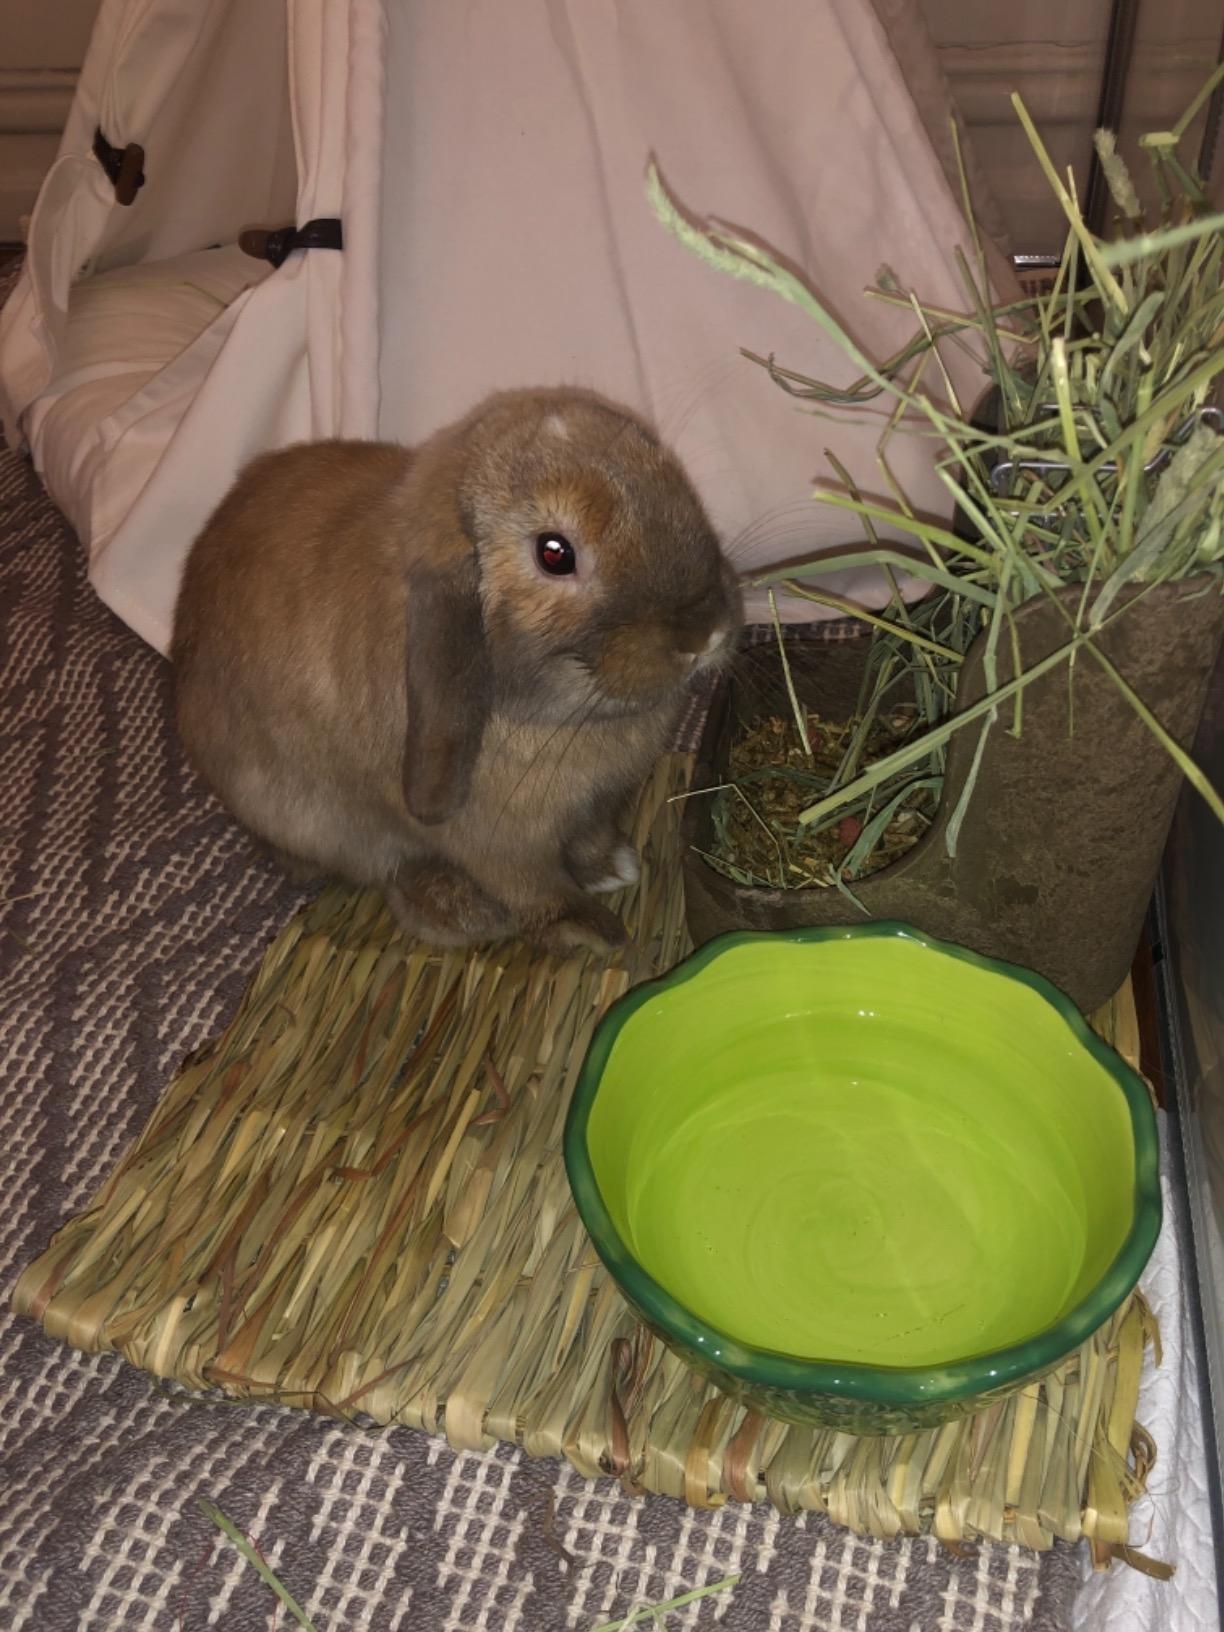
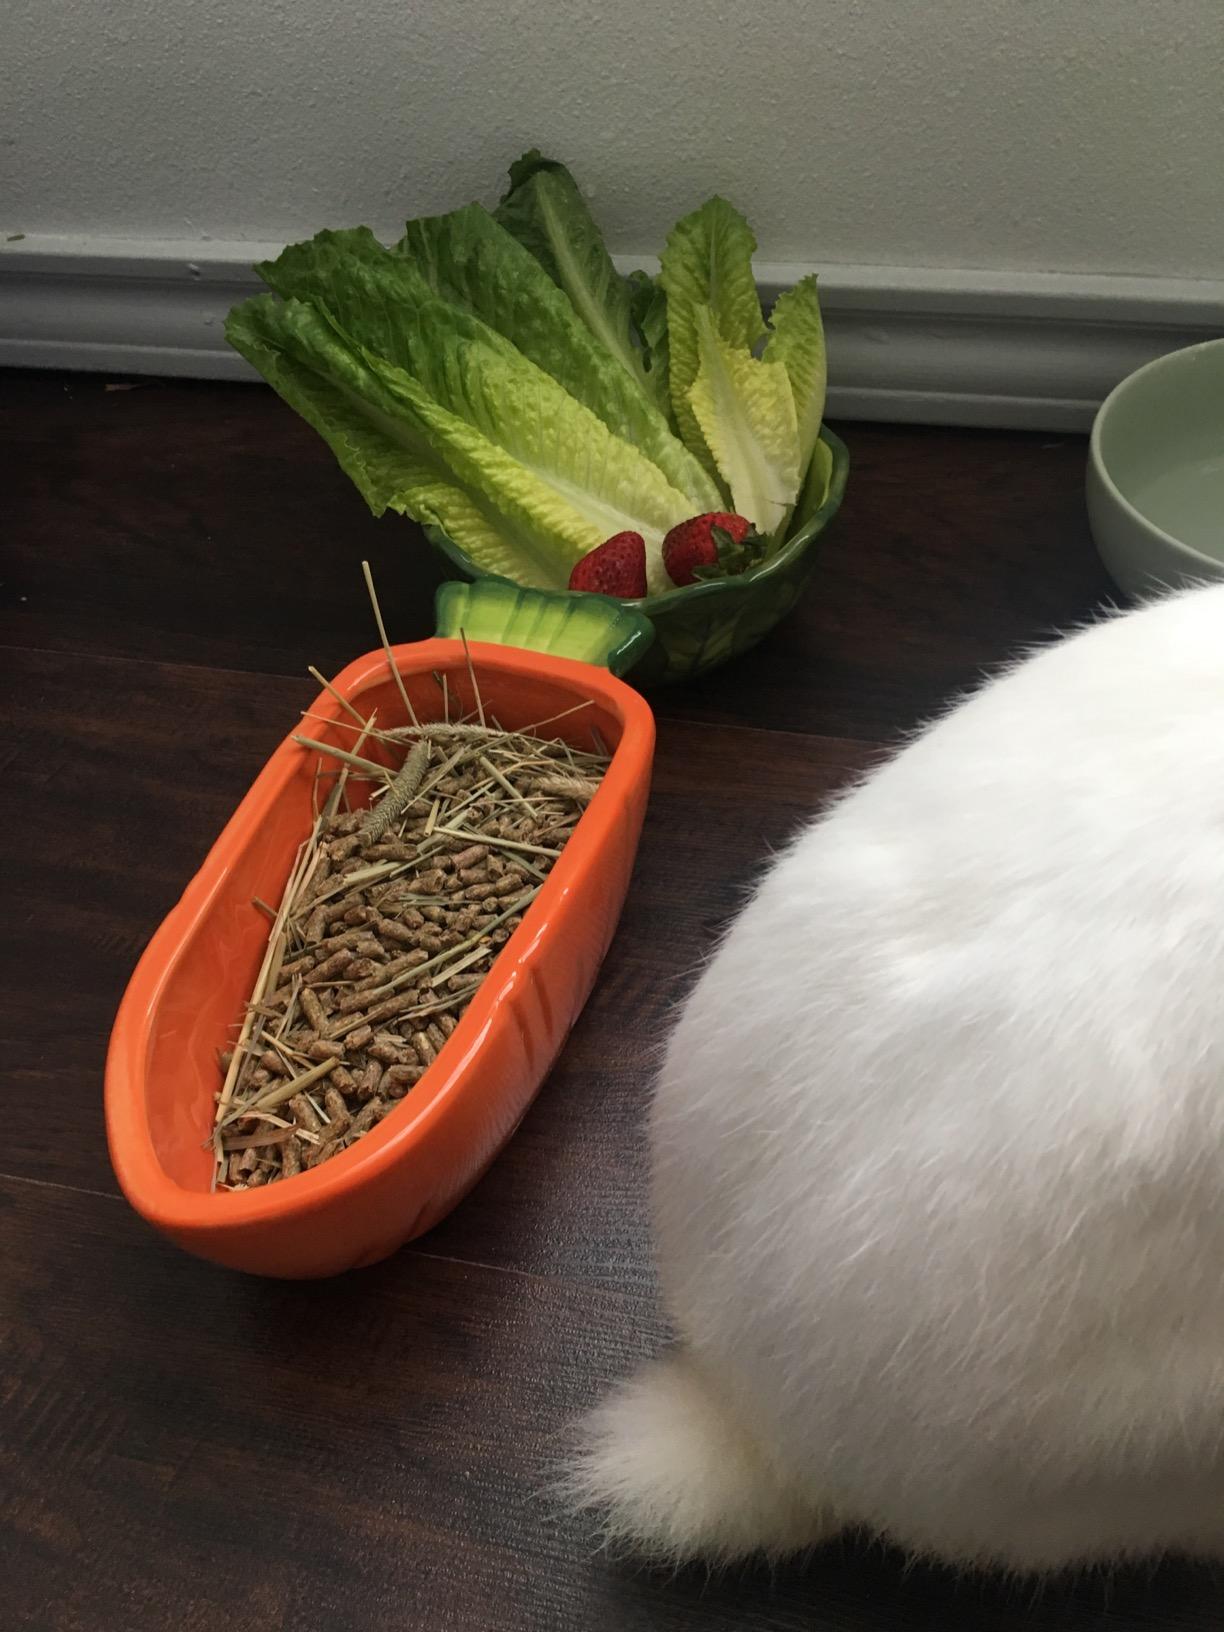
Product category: items_bowl
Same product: no